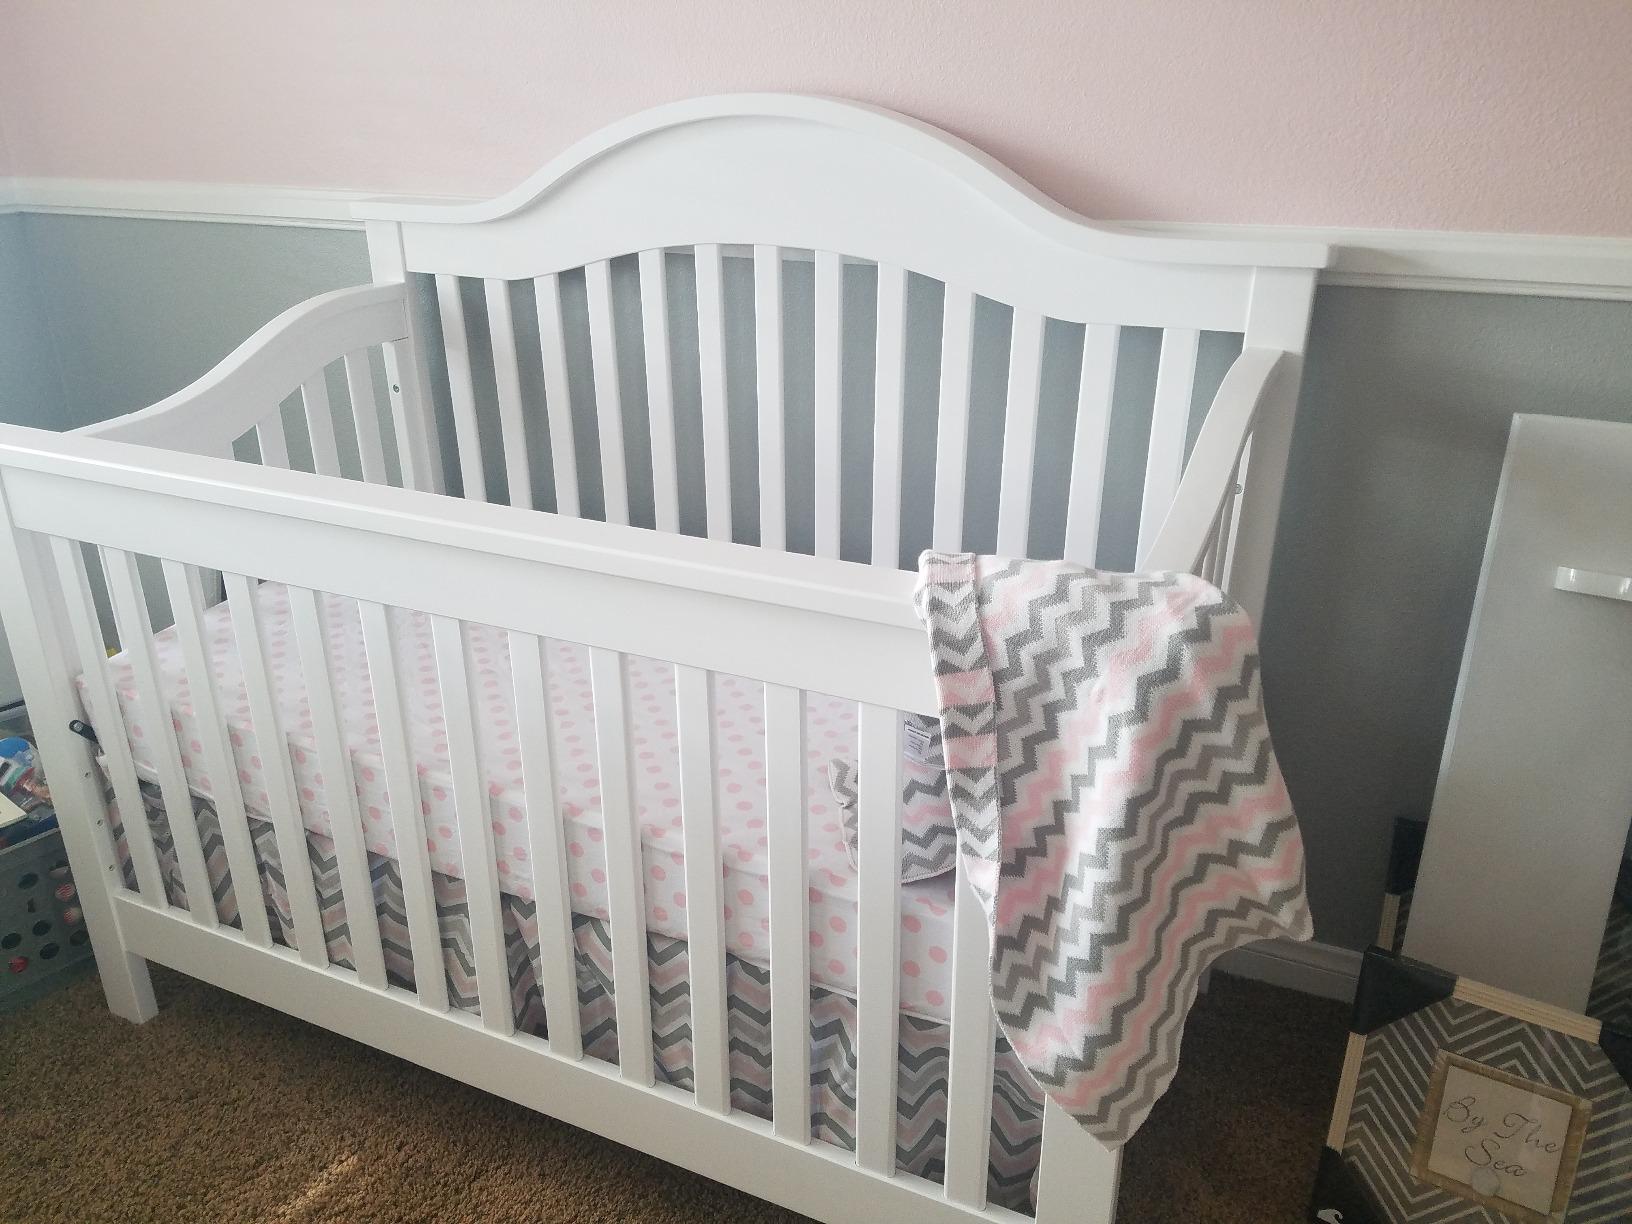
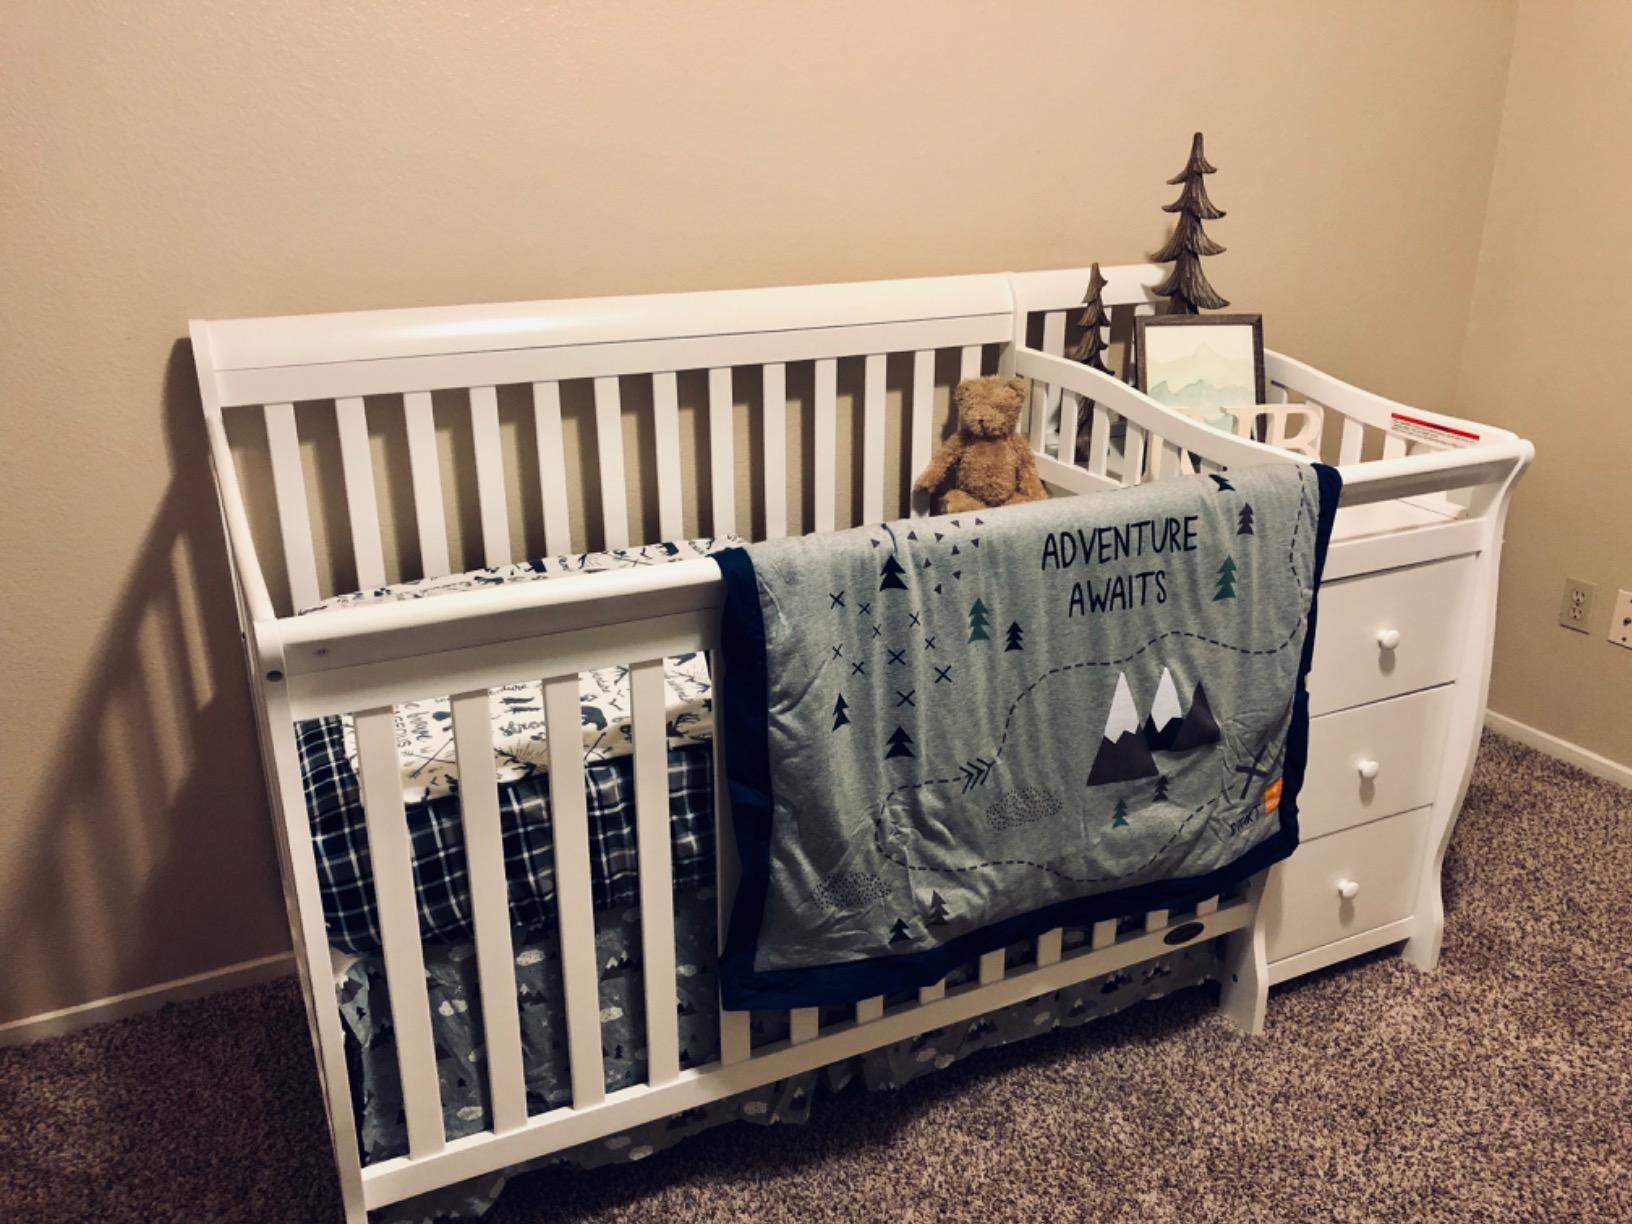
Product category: products_crib
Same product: no